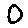
Label: 0